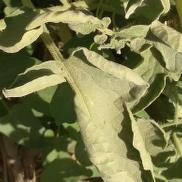
Crop: Tomato
Condition: virosis-d